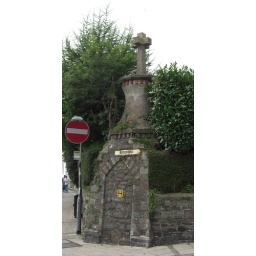
An interesting cross at the roadside in Great Torrington in North Devon. The sign beneath points to Bideford.